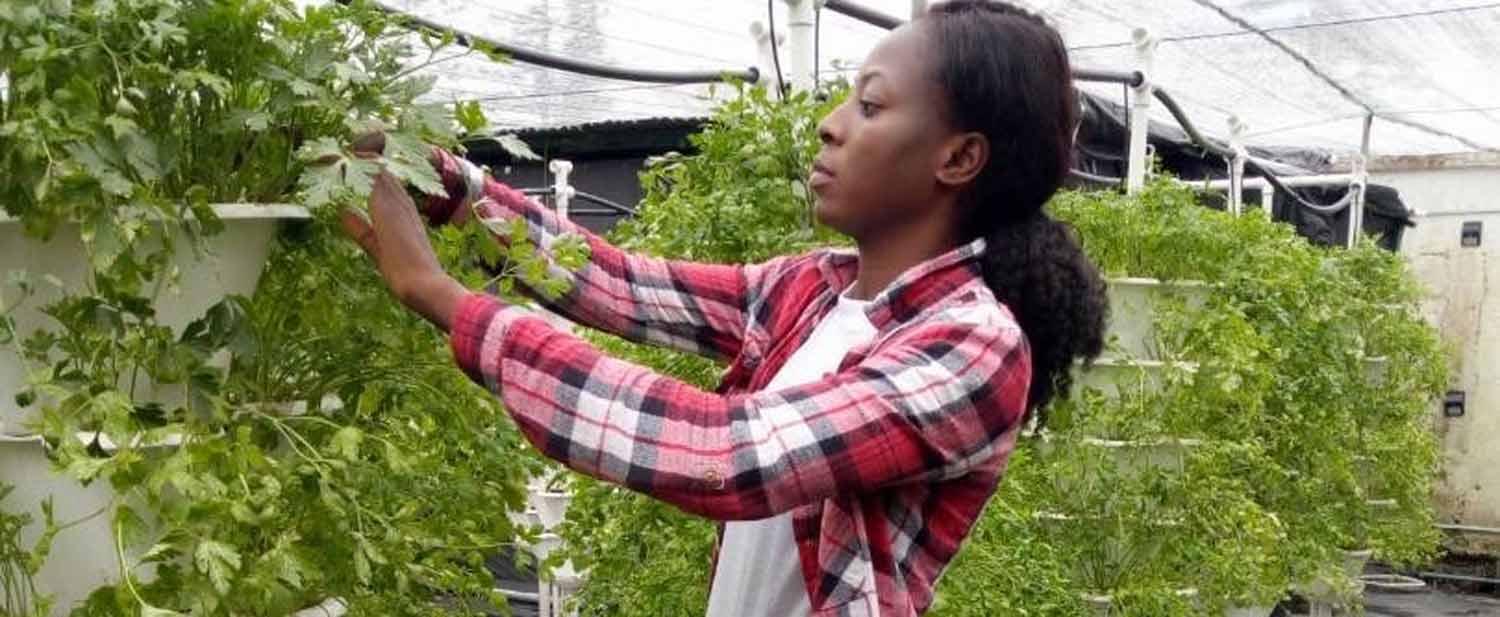
Hapa kuna msichana ambaye tunamuona katika sehemu hii, na anatumia uvumbuzi wa bomba katika kupanda mboga zake, na tunaona mboga hizi zimepandwa kwa mpangilio mzuri, kwa urahisi wa umwagiliaji maji na madawa.